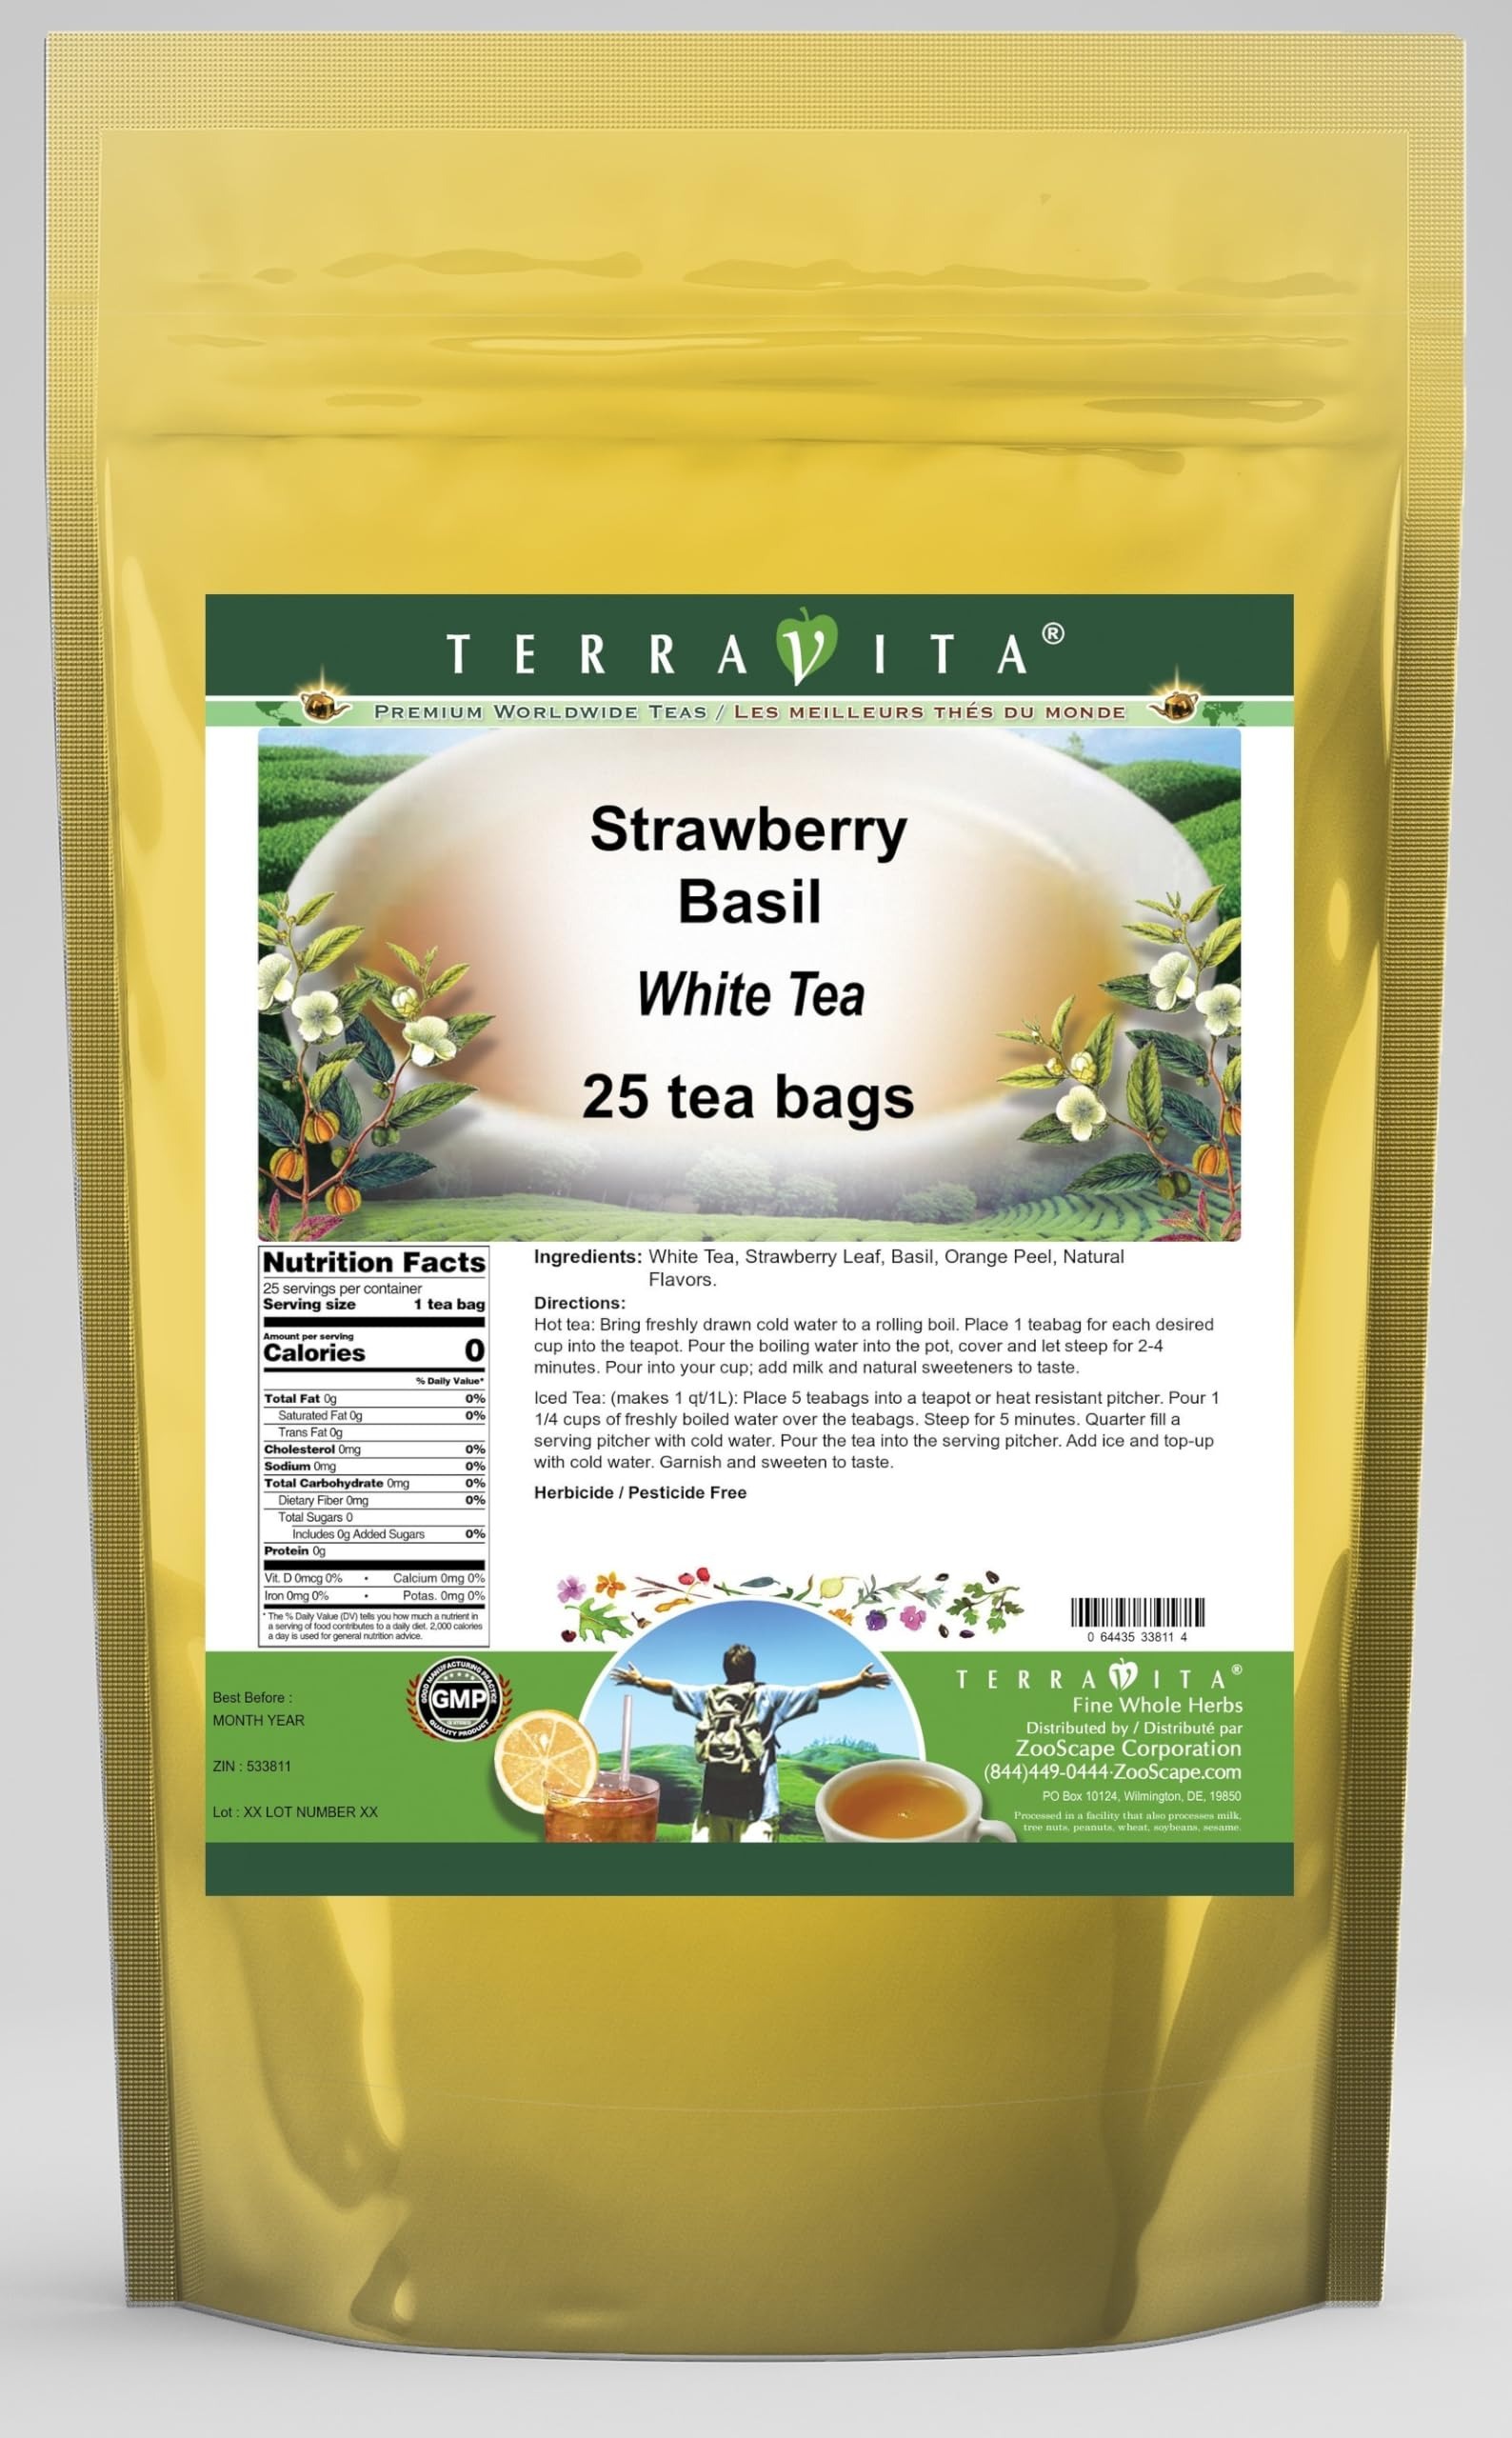
Item Name: Strawberry Basil White Tea (25 tea bags, ZIN: 533811)
Bullet Point 1: Our Strawberry Basil White Tea is a mouth-watering flavored White tea with Strawberry Leaf, Basil and Orange Peel that you can enjoy all year round! The aroma and Strawberry Basil flavor is a delight! - Ingredients: White tea, Strawberry Leaf, Basil, Orange Peel and Natural Strawberry Basil Flavor.
Bullet Point 2: No fillers.
Bullet Point 3: Manufacturer: TerraVita
Bullet Point 4: Size: 25 tea bags
Bullet Point 5: White Tea Bags - Packed in a convenient upright pouch!
Product Description: Our Strawberry Basil White Tea is a mouth-watering flavored White tea with Strawberry Leaf, Basil and Orange Peel that you can enjoy all year round! The aroma and Strawberry Basil flavor is a delight! - Ingredients: White tea, Strawberry Leaf, Basil, Orange Peel and Natural Strawberry Basil Flavor. - Hot tea brewing method: Bring freshly drawn cold water to a rolling boil. Place 1 teabag for each desired cup into the teapot. Pour the boiling water into the pot, cover and let steep for 2-4 minutes. Pour into your cup; add milk and natural sweeteners to taste. - Iced tea brewing method: (to make 1 liter/quart): Place 5 teabags into a teapot or heat resistant pitcher. Pour 1 1/4 cups of freshly boiled water over the teabags. Steep for 5 minutes. Quarter fill a serving pitcher with cold water. Pour the tea into the serving pitcher. Add ice and top-up with cold water. Garnish and sweeten to taste. - TerraVita is an exclusive line of premium-quality, natural source products that use only the finest, purest and most potent ingredients found around the world. TerraVita is hallmarked by the highest possible standards of purity, potency, stability and freshness. All of our products are prepared with the highest elements of quality control, from raw materials through the entire manufacturing process, up to and including the moment that the bottles or bags are sealed for freshness and shipped out to you. Our highest possible standards are certified by independent laboratories and backed by our personal guarantee. - TerraVita exists to meet and ensure your family's health and wellness without the harmful effects of chemicals and health products. We strive to make all of our products affordable and reliable and are constantly searching the market to maintain our affordability and to
Value: 25.0
Unit: Count

Price: 26.09